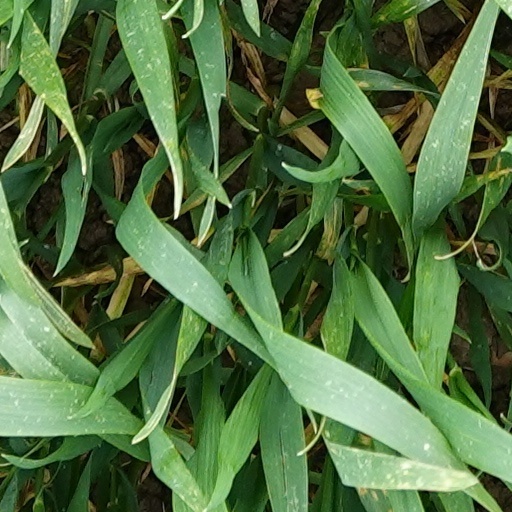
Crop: wheat